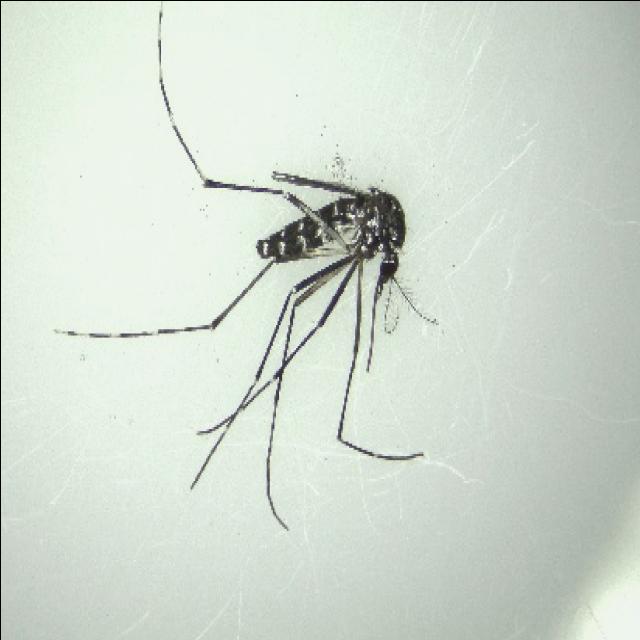
Species: aedes_albopictus